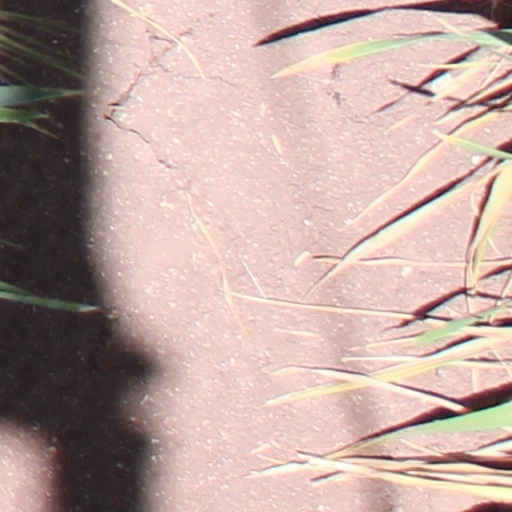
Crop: wheat